James L. Ryan

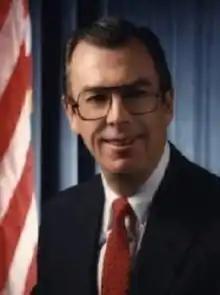

James Leo Ryan (born November 19, 1932) is an inactive senior United States circuit judge of the United States Court of Appeals for the Sixth Circuit.